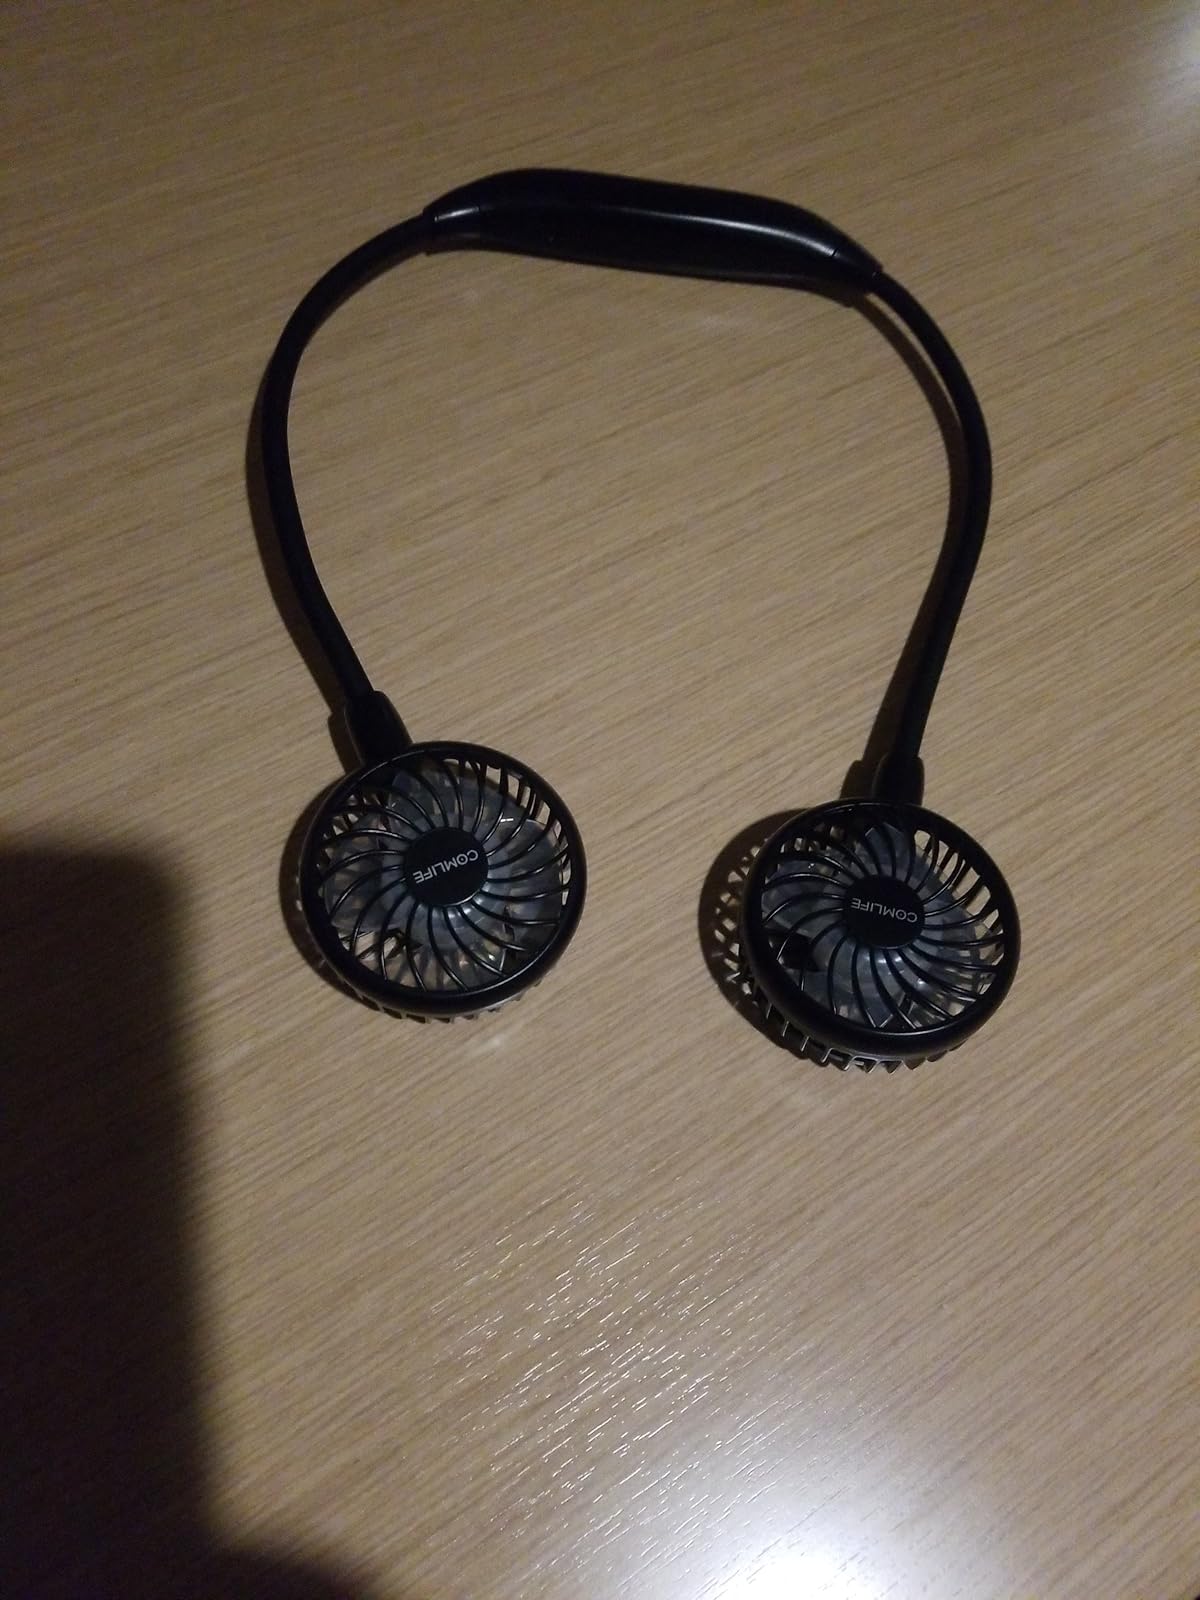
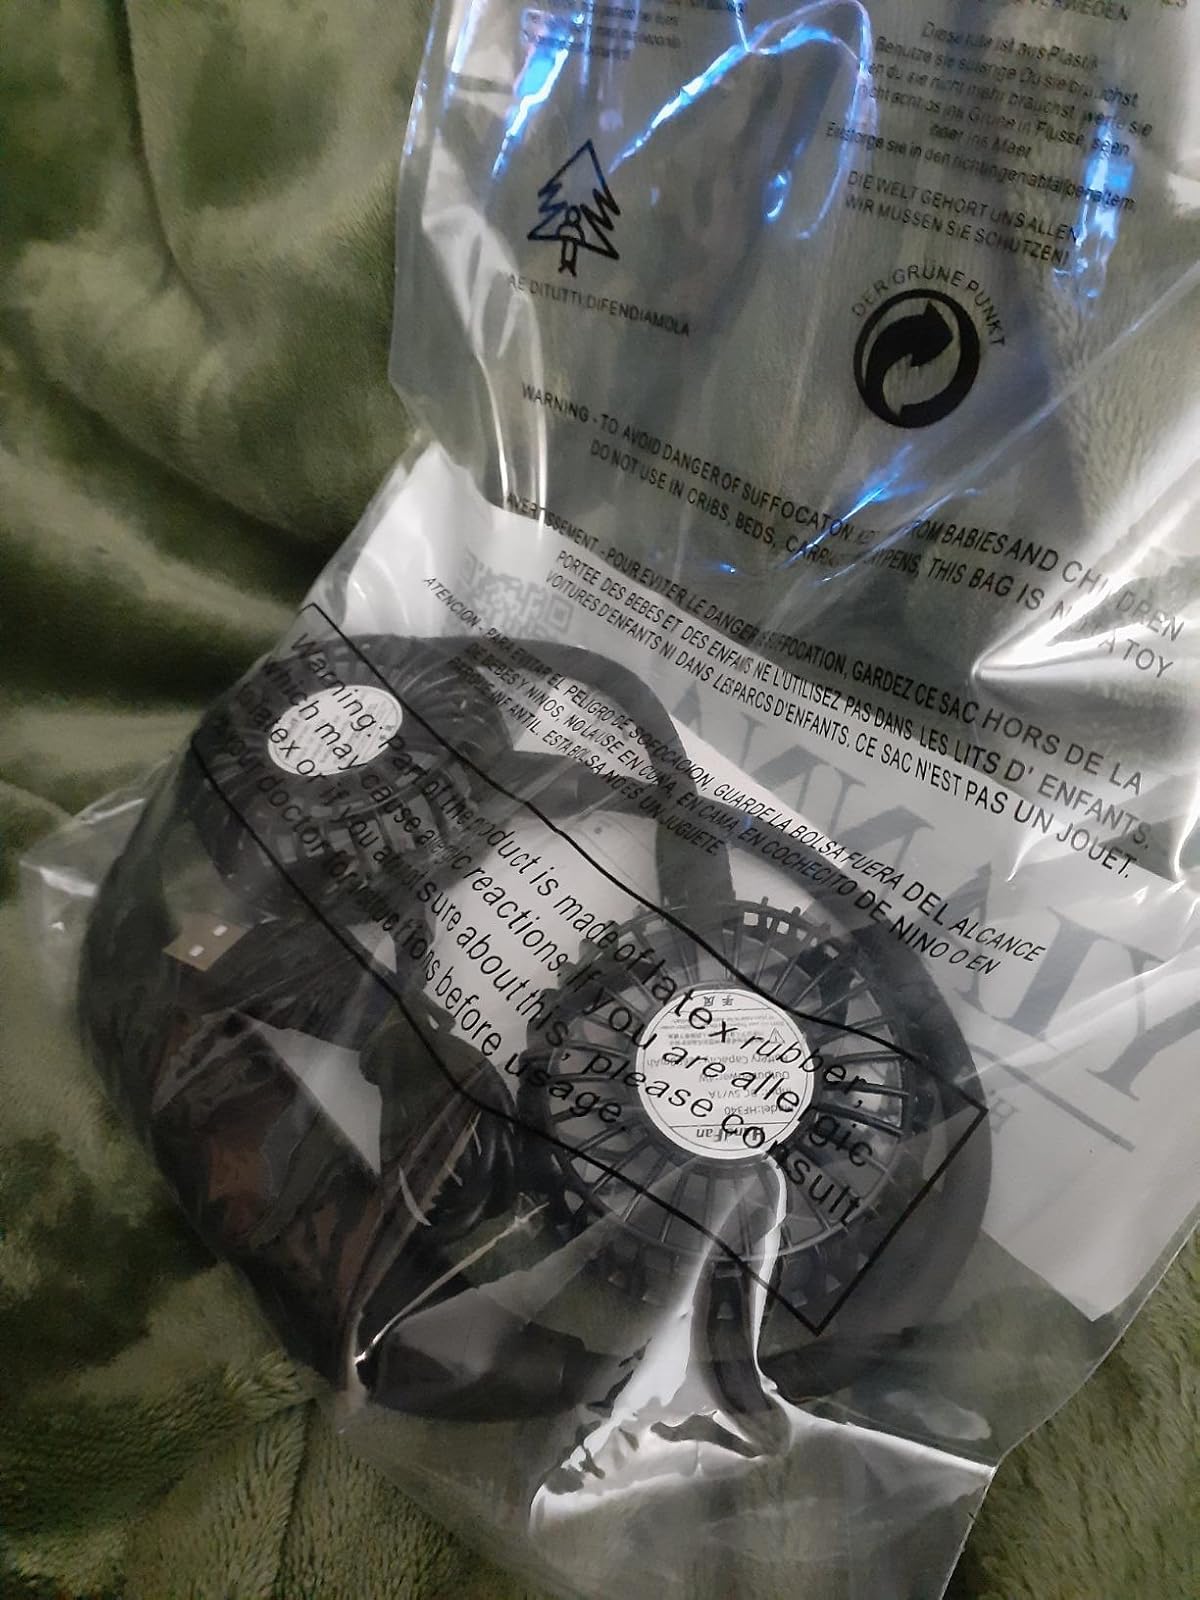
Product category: fan
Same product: yes